2021 Men's Rugby League World Cup final

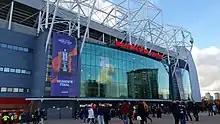
Outside Old Trafford ahead of hosting the World Cup final for the third time.

Old Trafford hosted the World Cup final for the third time, having previously hosted the final in 2000, when Australia beat New Zealand 40–12, and in 2013, when they beat the same opponents 34–2. It was confirmed as the venue to host the final on 10 June 2020, when the fixture for the event was released.